Mark van Platen

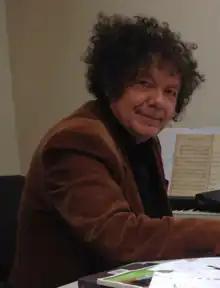

Mark van Platen (born 1955) is a Dutch composer, conductor, organist and pianist. In 2004, he was presented a Gouden Kalf (Dutch equivalent of the Oscars) for his music score for the Dutch film "Kees De Jongen".